Marie C. Brehm

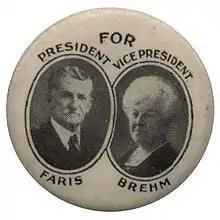
H.P. Faris and Marie C. Brehm campaign button from the 1924 Prohibition Party ticket

Brehm was the first female candidate to run for the vice-presidency of the United States after women were allowed to vote in national elections, thus enabling her to vote for herself. Marietta Stow had run for vice-president in 1884 on an all female ticket, but many argue that Brehm was the first to run legally, because of the passage of the 19th amendment in 1920. Brehm ran in 1924 on the ticket of the Prohibition Party running with Herman P. Faris. The vice presidential nominee was initially Dr. A.P. Gouthey, with Brehm in second, and Colonel A.L. Moudy in third. Gouthey withdrew and Brehm was nominated by acclamation.